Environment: real
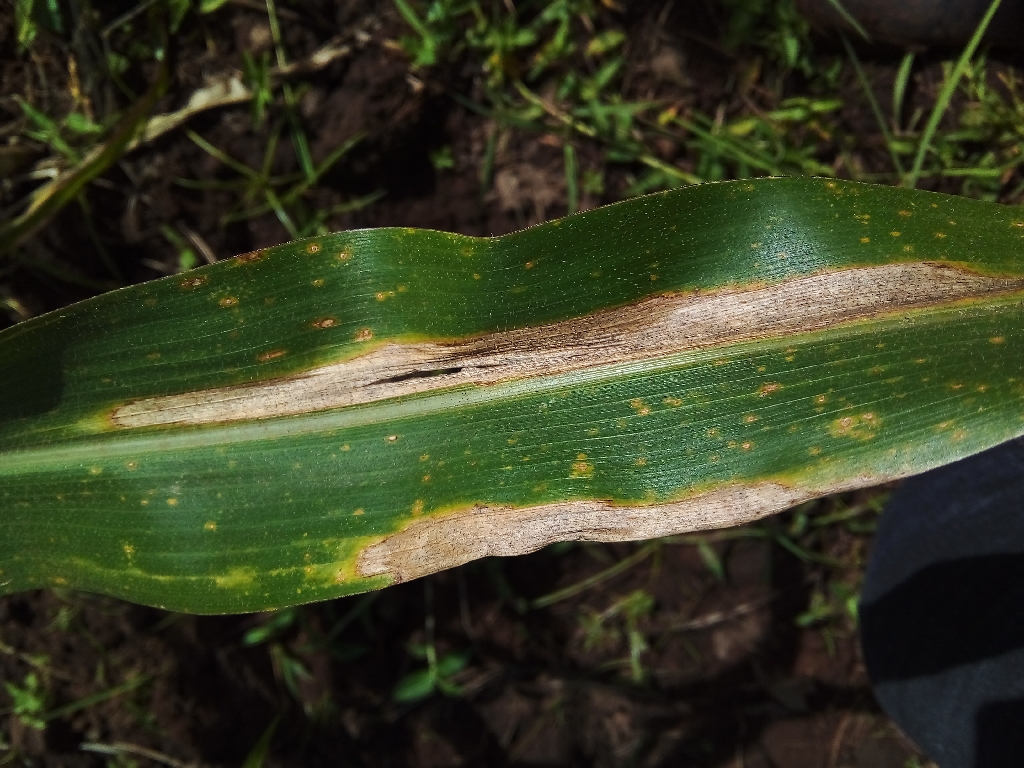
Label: northern_corn_leaf_blight